Lonzo Ball

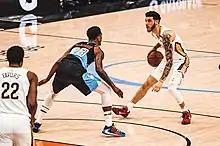
Ball playing for the New Orleans Pelicans in 2020.

On July 6, 2019, the Lakers traded Ball, Ingram, Josh Hart, the draft rights to De'Andre Hunter, two first-round draft picks, a first-round pick swap and cash to New Orleans in exchange for All-Star Anthony Davis. Ball made his debut for the Pelicans on October 22, registering eight points, five rebounds, and five assists in a 130–122 overtime loss to the defending champion Toronto Raptors. On December 29, he hit a then career-high seven three-pointers, and scored a season-high 27 points, to go with 10 rebounds, and eight assists in a 127–112 win over the Rockets. On January 18, 2020, he recorded his first triple-double of the season with 18 points, 10 rebounds, and 11 assists in a 133–130 loss to the Los Angeles Clippers. On March 3, he matched his then career-high seven three-pointers, while recording 26 points and eight assists in a 139–134 loss to the Timberwolves. He also made seven three-pointers the following day, finishing with 25 points, 11 rebounds, and six assists in a 127–123 overtime loss to the Dallas Mavericks. From December 2019 to March 2020, in a 45-game span, he averaged 12.7 points, 7.3 assists, and 6.7 rebounds while shooting 39.2% from three.